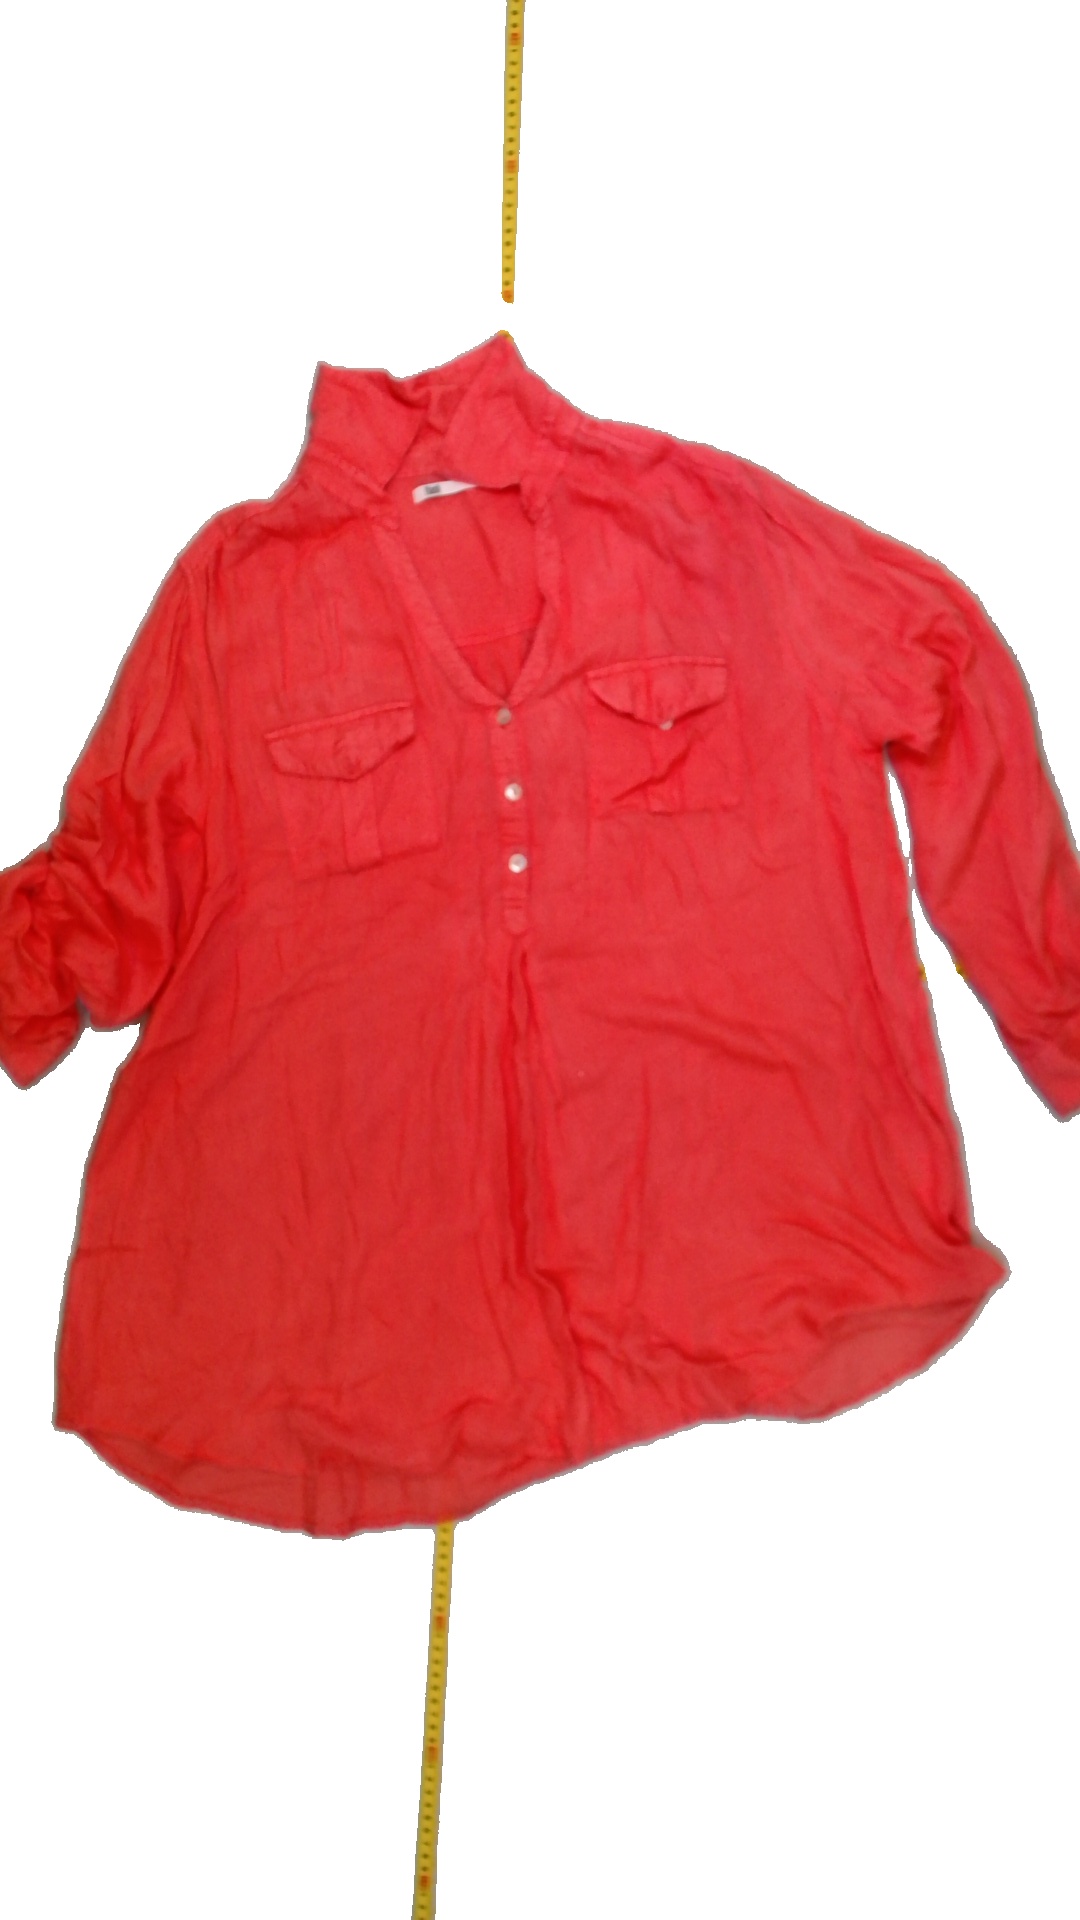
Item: Blouse (Ladies)
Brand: Not Applicable
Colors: Pink
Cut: Collar, Loose
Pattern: Plain
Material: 100%rayon
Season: All
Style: No trend
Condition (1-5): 4
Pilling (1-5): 4
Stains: No
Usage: Export
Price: <50